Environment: real
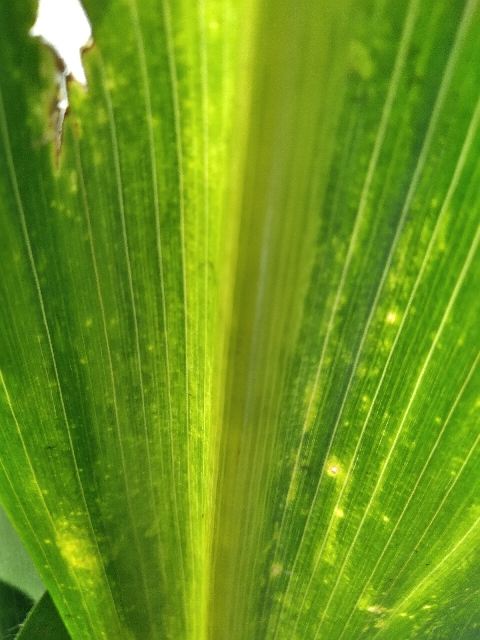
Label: lethal_necrosis